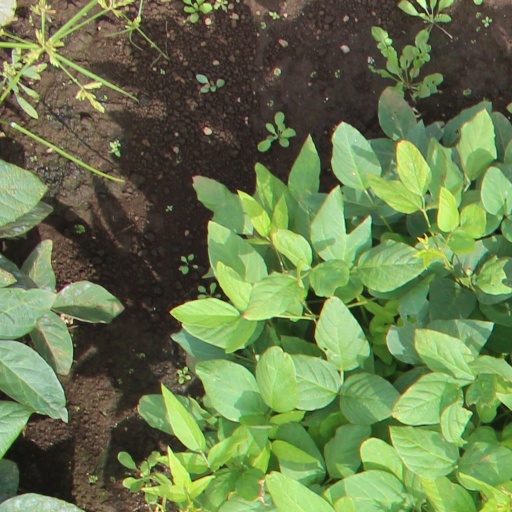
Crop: soybean